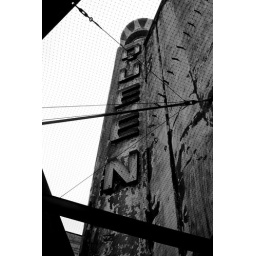
Some old building that was probably a movie theater in Downtown Bryan, TX.